MMP3

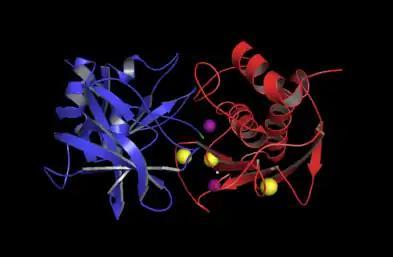
TIMP-1 (blue) in complex with MMP-3 (red). Note the Cys1 (green) TIMP-1 chelating to the catalytic zinc (purple). Calcium ions (yellow) are also shown. Based on the PyMOL rendering of <a href="http%3A//www.rcsb.org/pdb/explore/explore.do%3FstructureId%3D1UEA">PDB 1UEA

The catalytic domain of MMP-3 can be inhibited by tissue inhibitors of metalloproteinases (TIMPs). The n-terminal fragment of the TIMP binds in the active site cleft much like the peptide substrate would bind. The Cys1 residue of the TIMP chelates to the catalytic zinc and forms hydrogen bonds with one of the carboxylate oxygens of the catalytic glutamate residue (Glu202, see mechanism below). These interactions force the zinc-bound water molecule that is essential to the enzyme's function to leave the enzyme. The loss of the water molecule and the blocking of the active site by TIMP disable the enzyme.